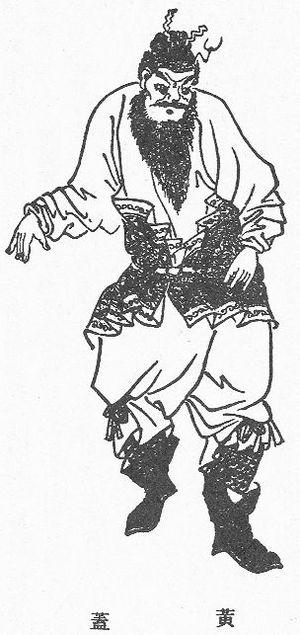
Huang Gai, de son prénom social Gongfu, était un général vétéran au service de la famille Sun lors de la dynastie Han et fut plus tard sous les bannières du Royaume de Wu lors de la période des Trois Royaumes en Chine antique. Servant successivement Sun Jian, Sun Ce et Sun Quan, il joua un rôle déterminant dans la Bataille de la Falaise Rouge.